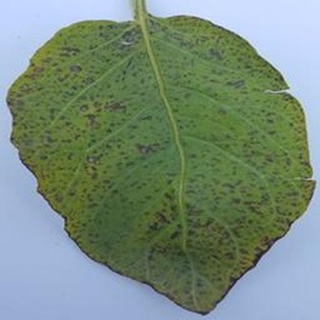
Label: potato_early_blight